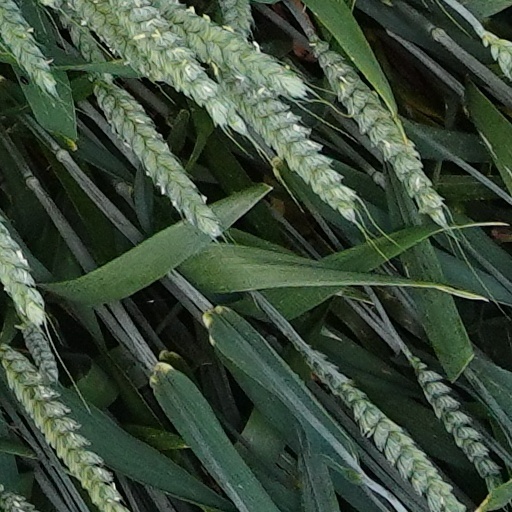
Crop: wheat